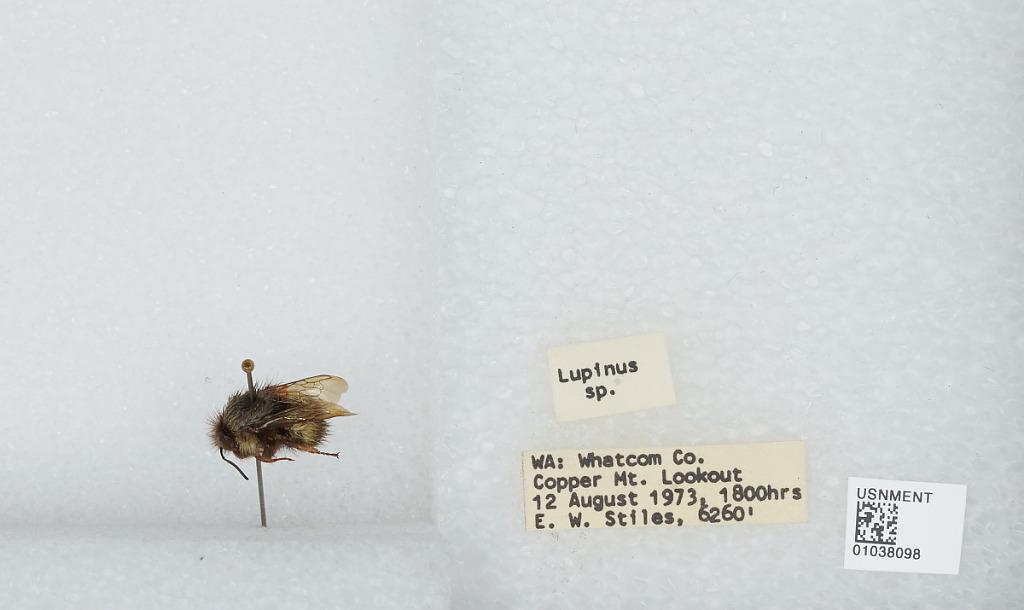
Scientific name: Bombus (Pyrobombus) sitkensis Nylander
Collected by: E. Stiles
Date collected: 1973-8-12
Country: United States
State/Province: Washington
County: Whatcom
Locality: Copper Mountain Lookout
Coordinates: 48.9083, -121.463